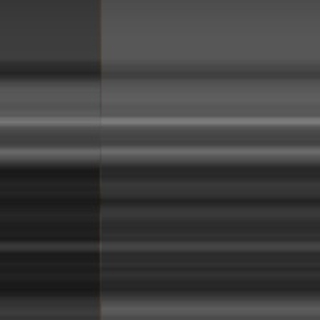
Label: sugarcane_bacterial_blight